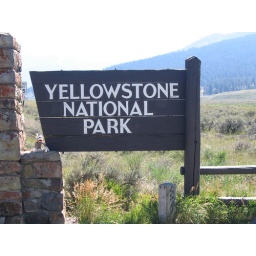
sock monkey sitting near a sign